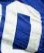
Number: 0